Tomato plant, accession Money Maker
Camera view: bottom (45 deg); turntable rotation: 120 degrees
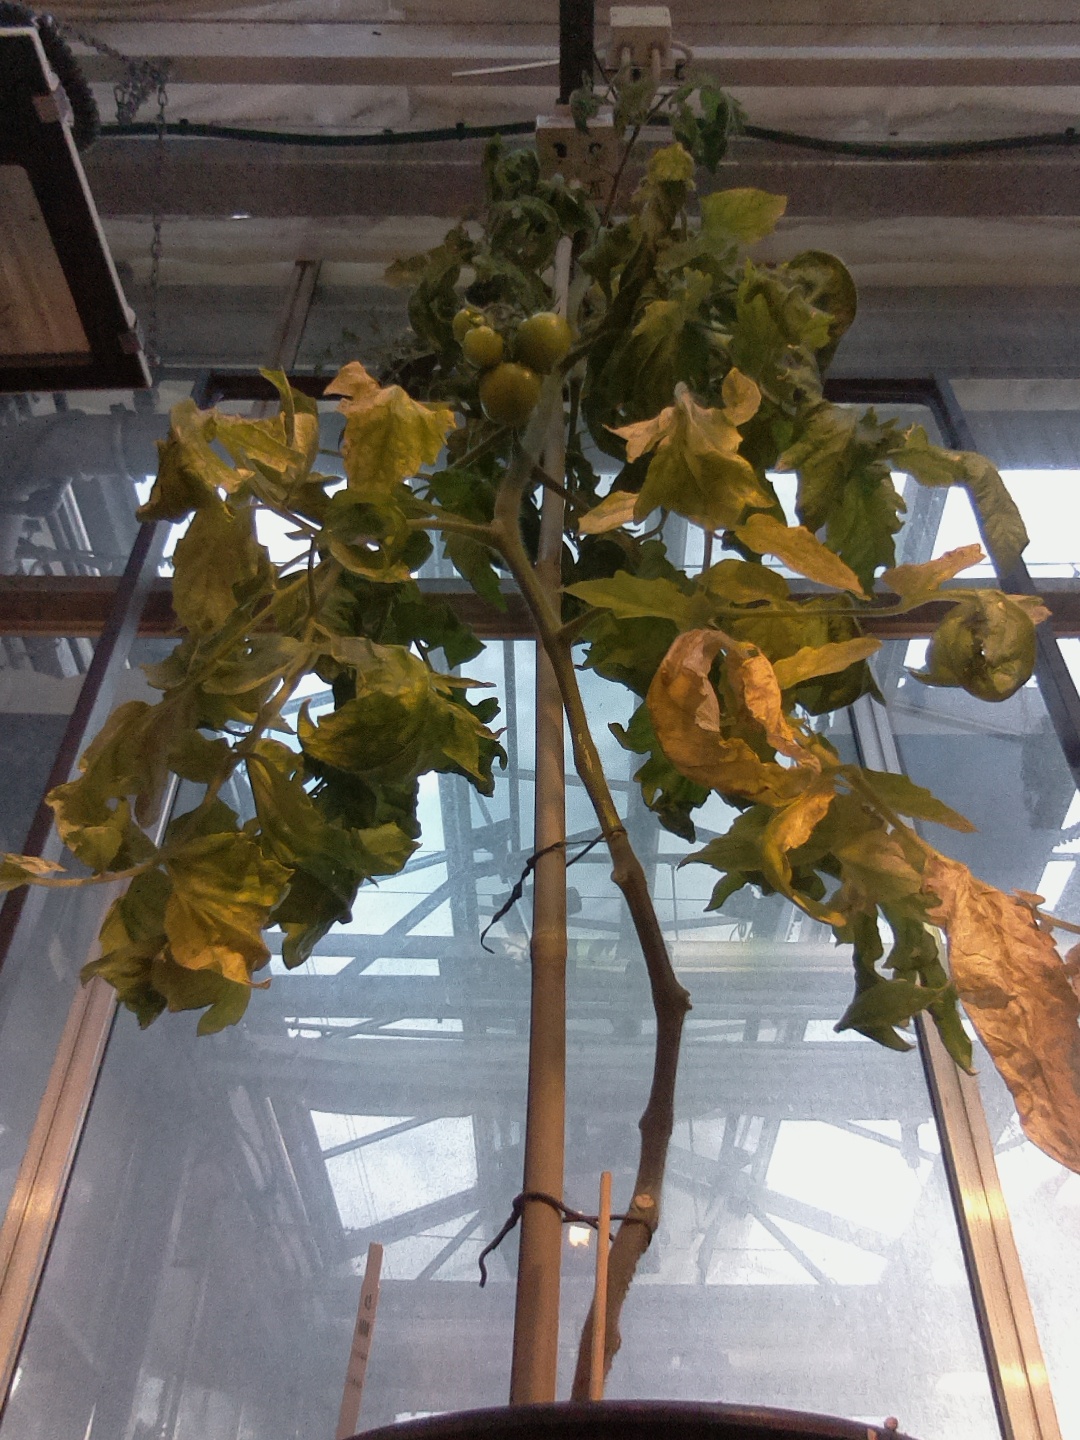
BBCH growth stage 77: 70%-80% of final fruit size